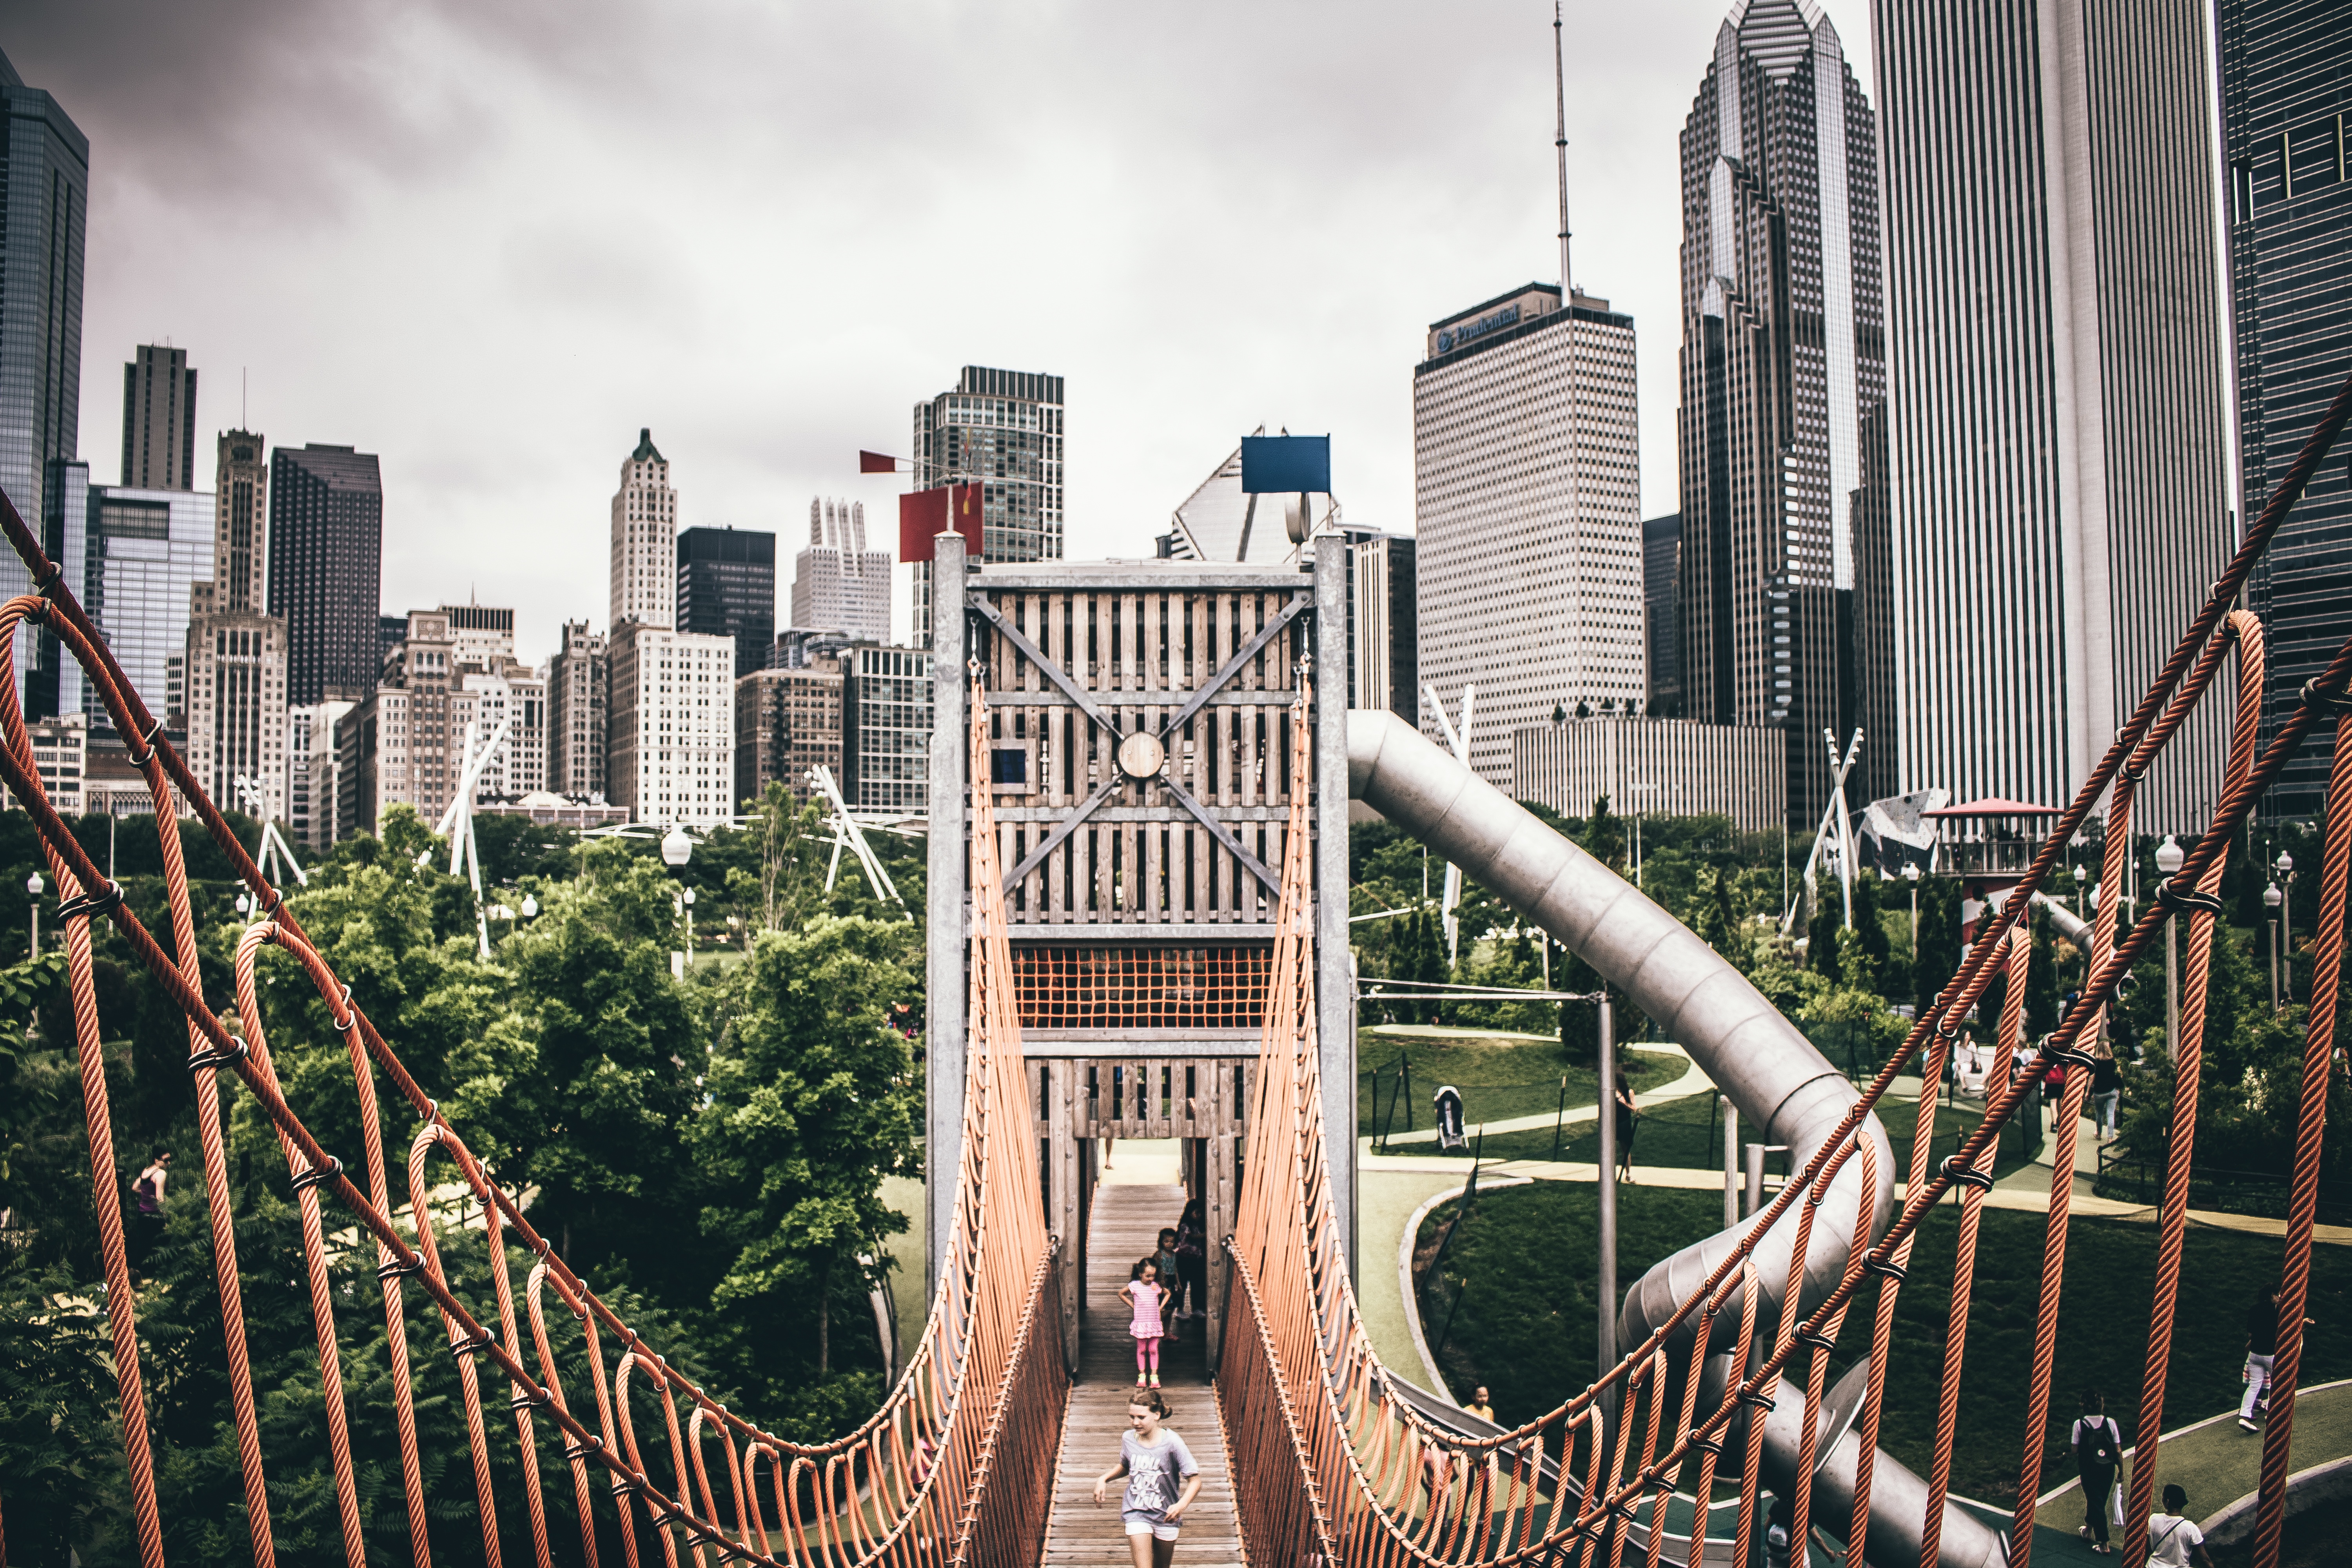
bridge, skyline, building, city, skyscraper, urban, cityscape, downtown, amusement park, park, landmark, metropolis, urban area, amusement ride, outdoor recreation, human settlement, nonbuilding structure